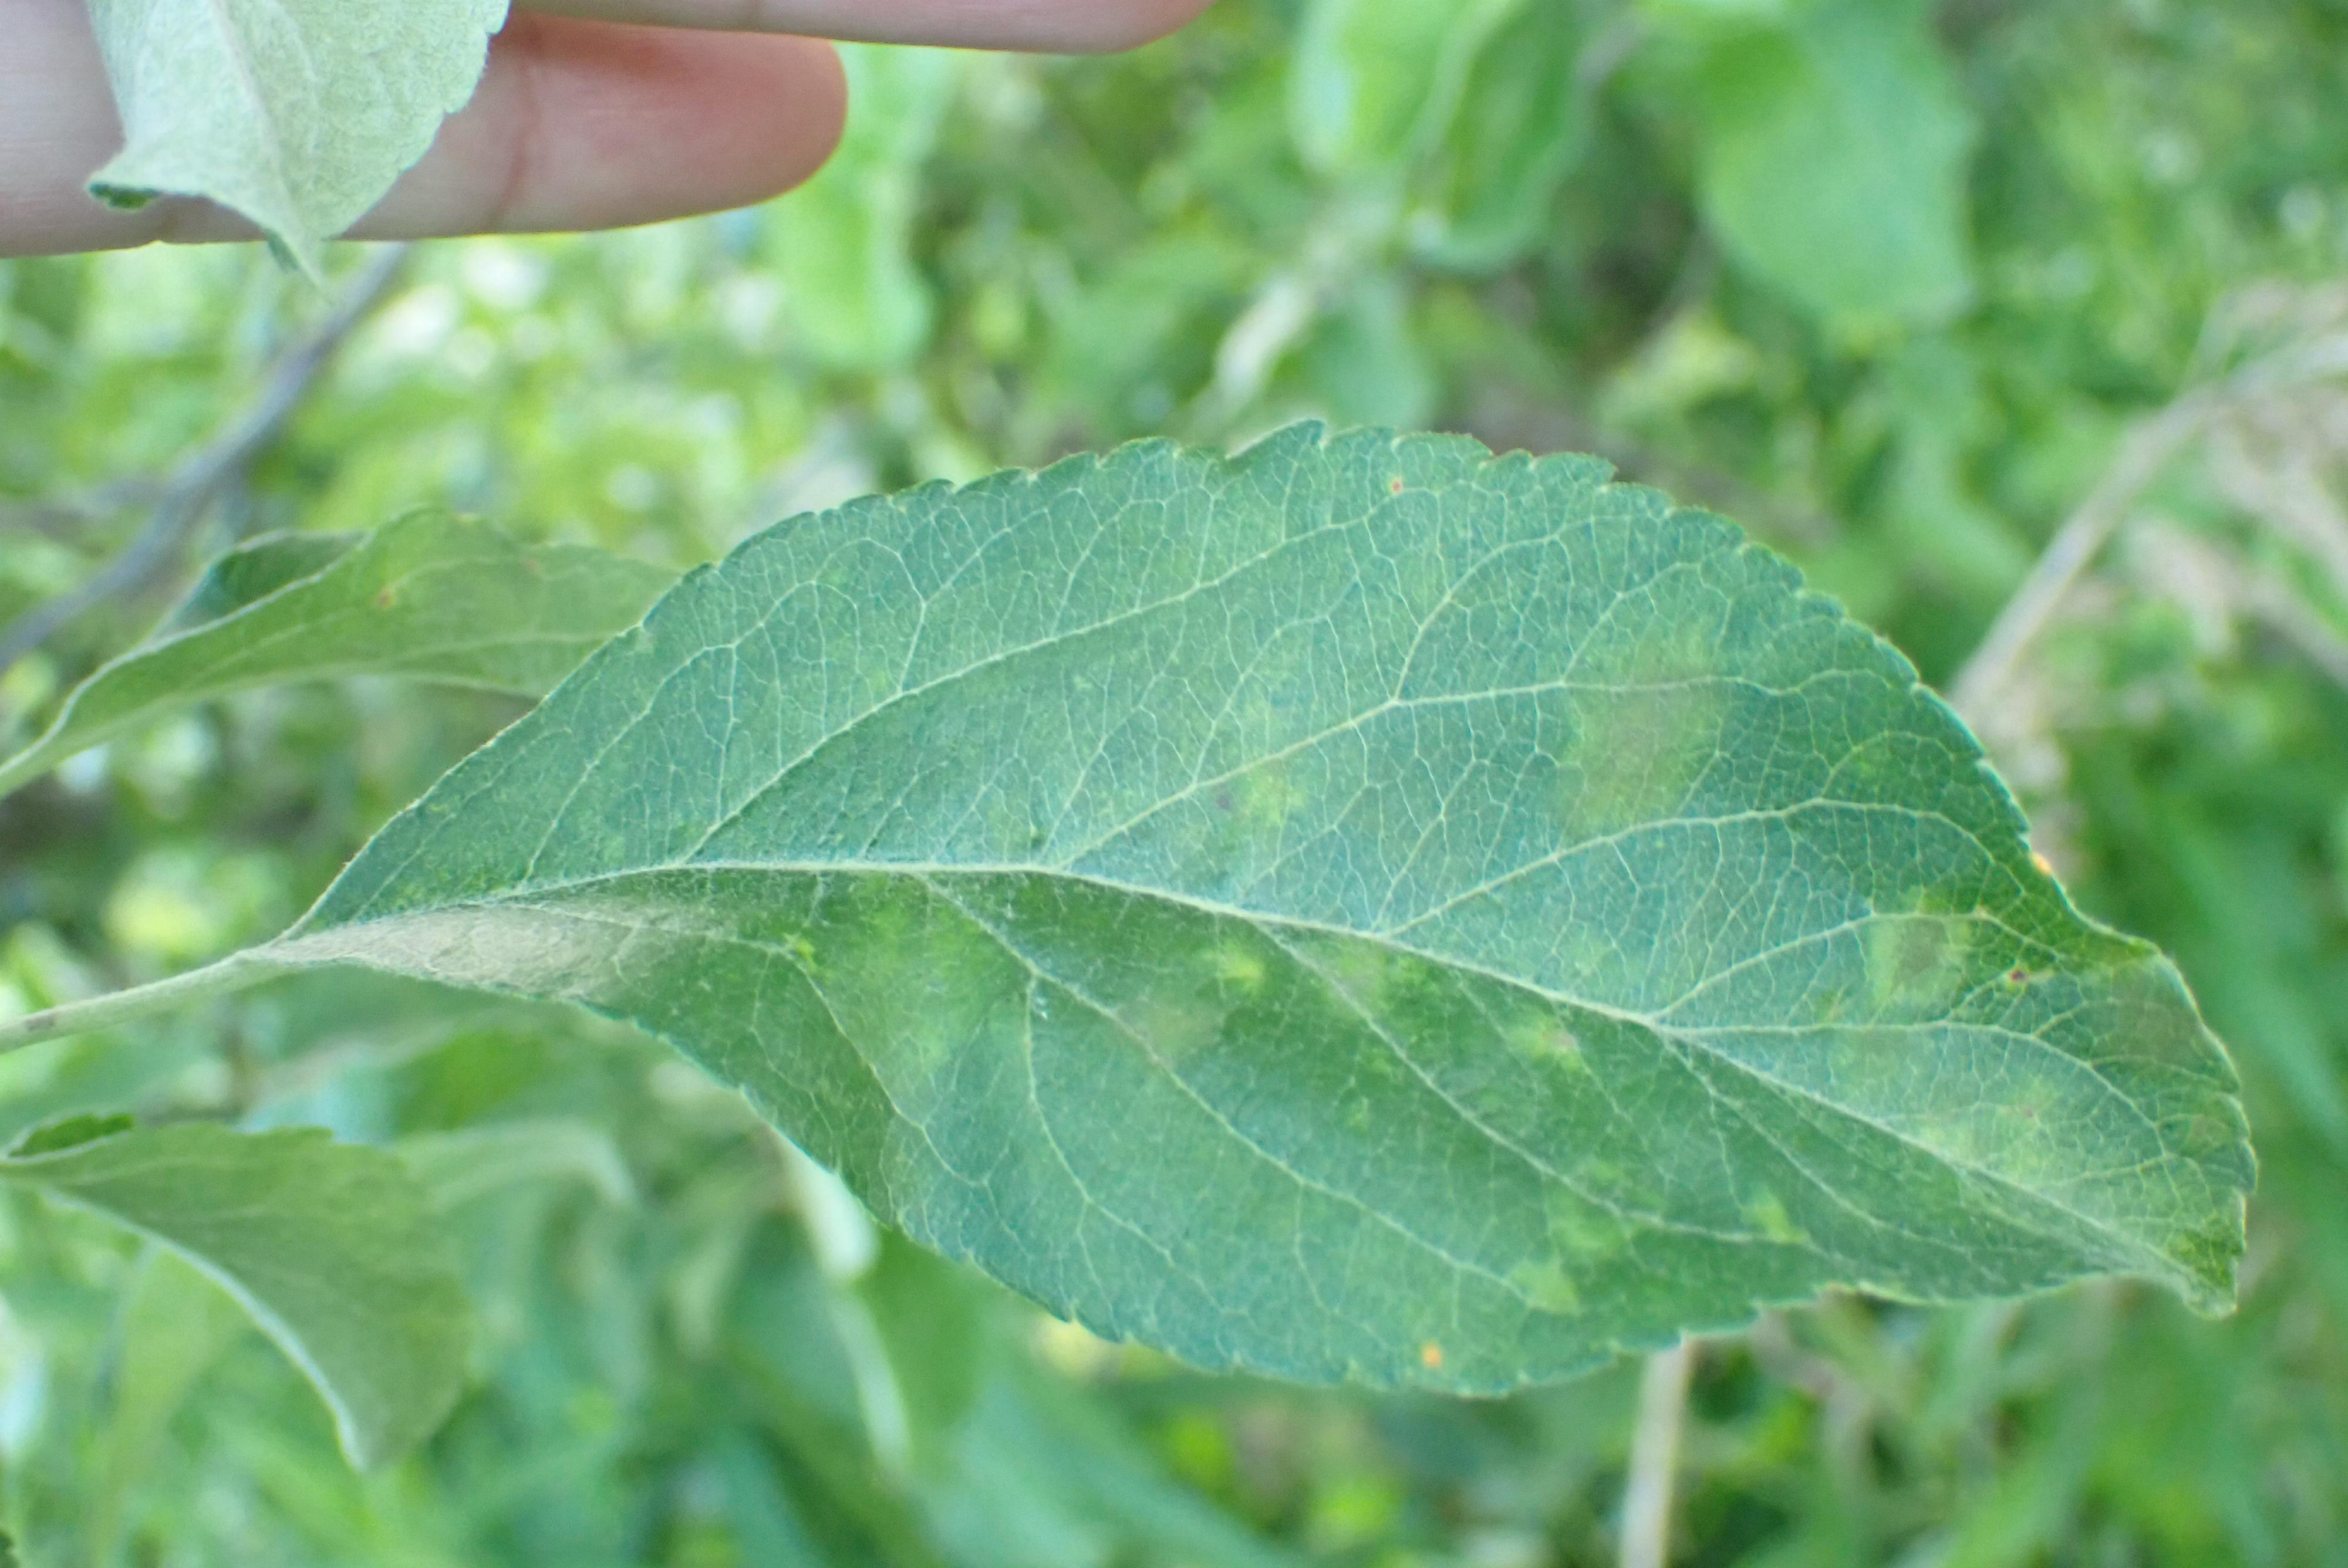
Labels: scab